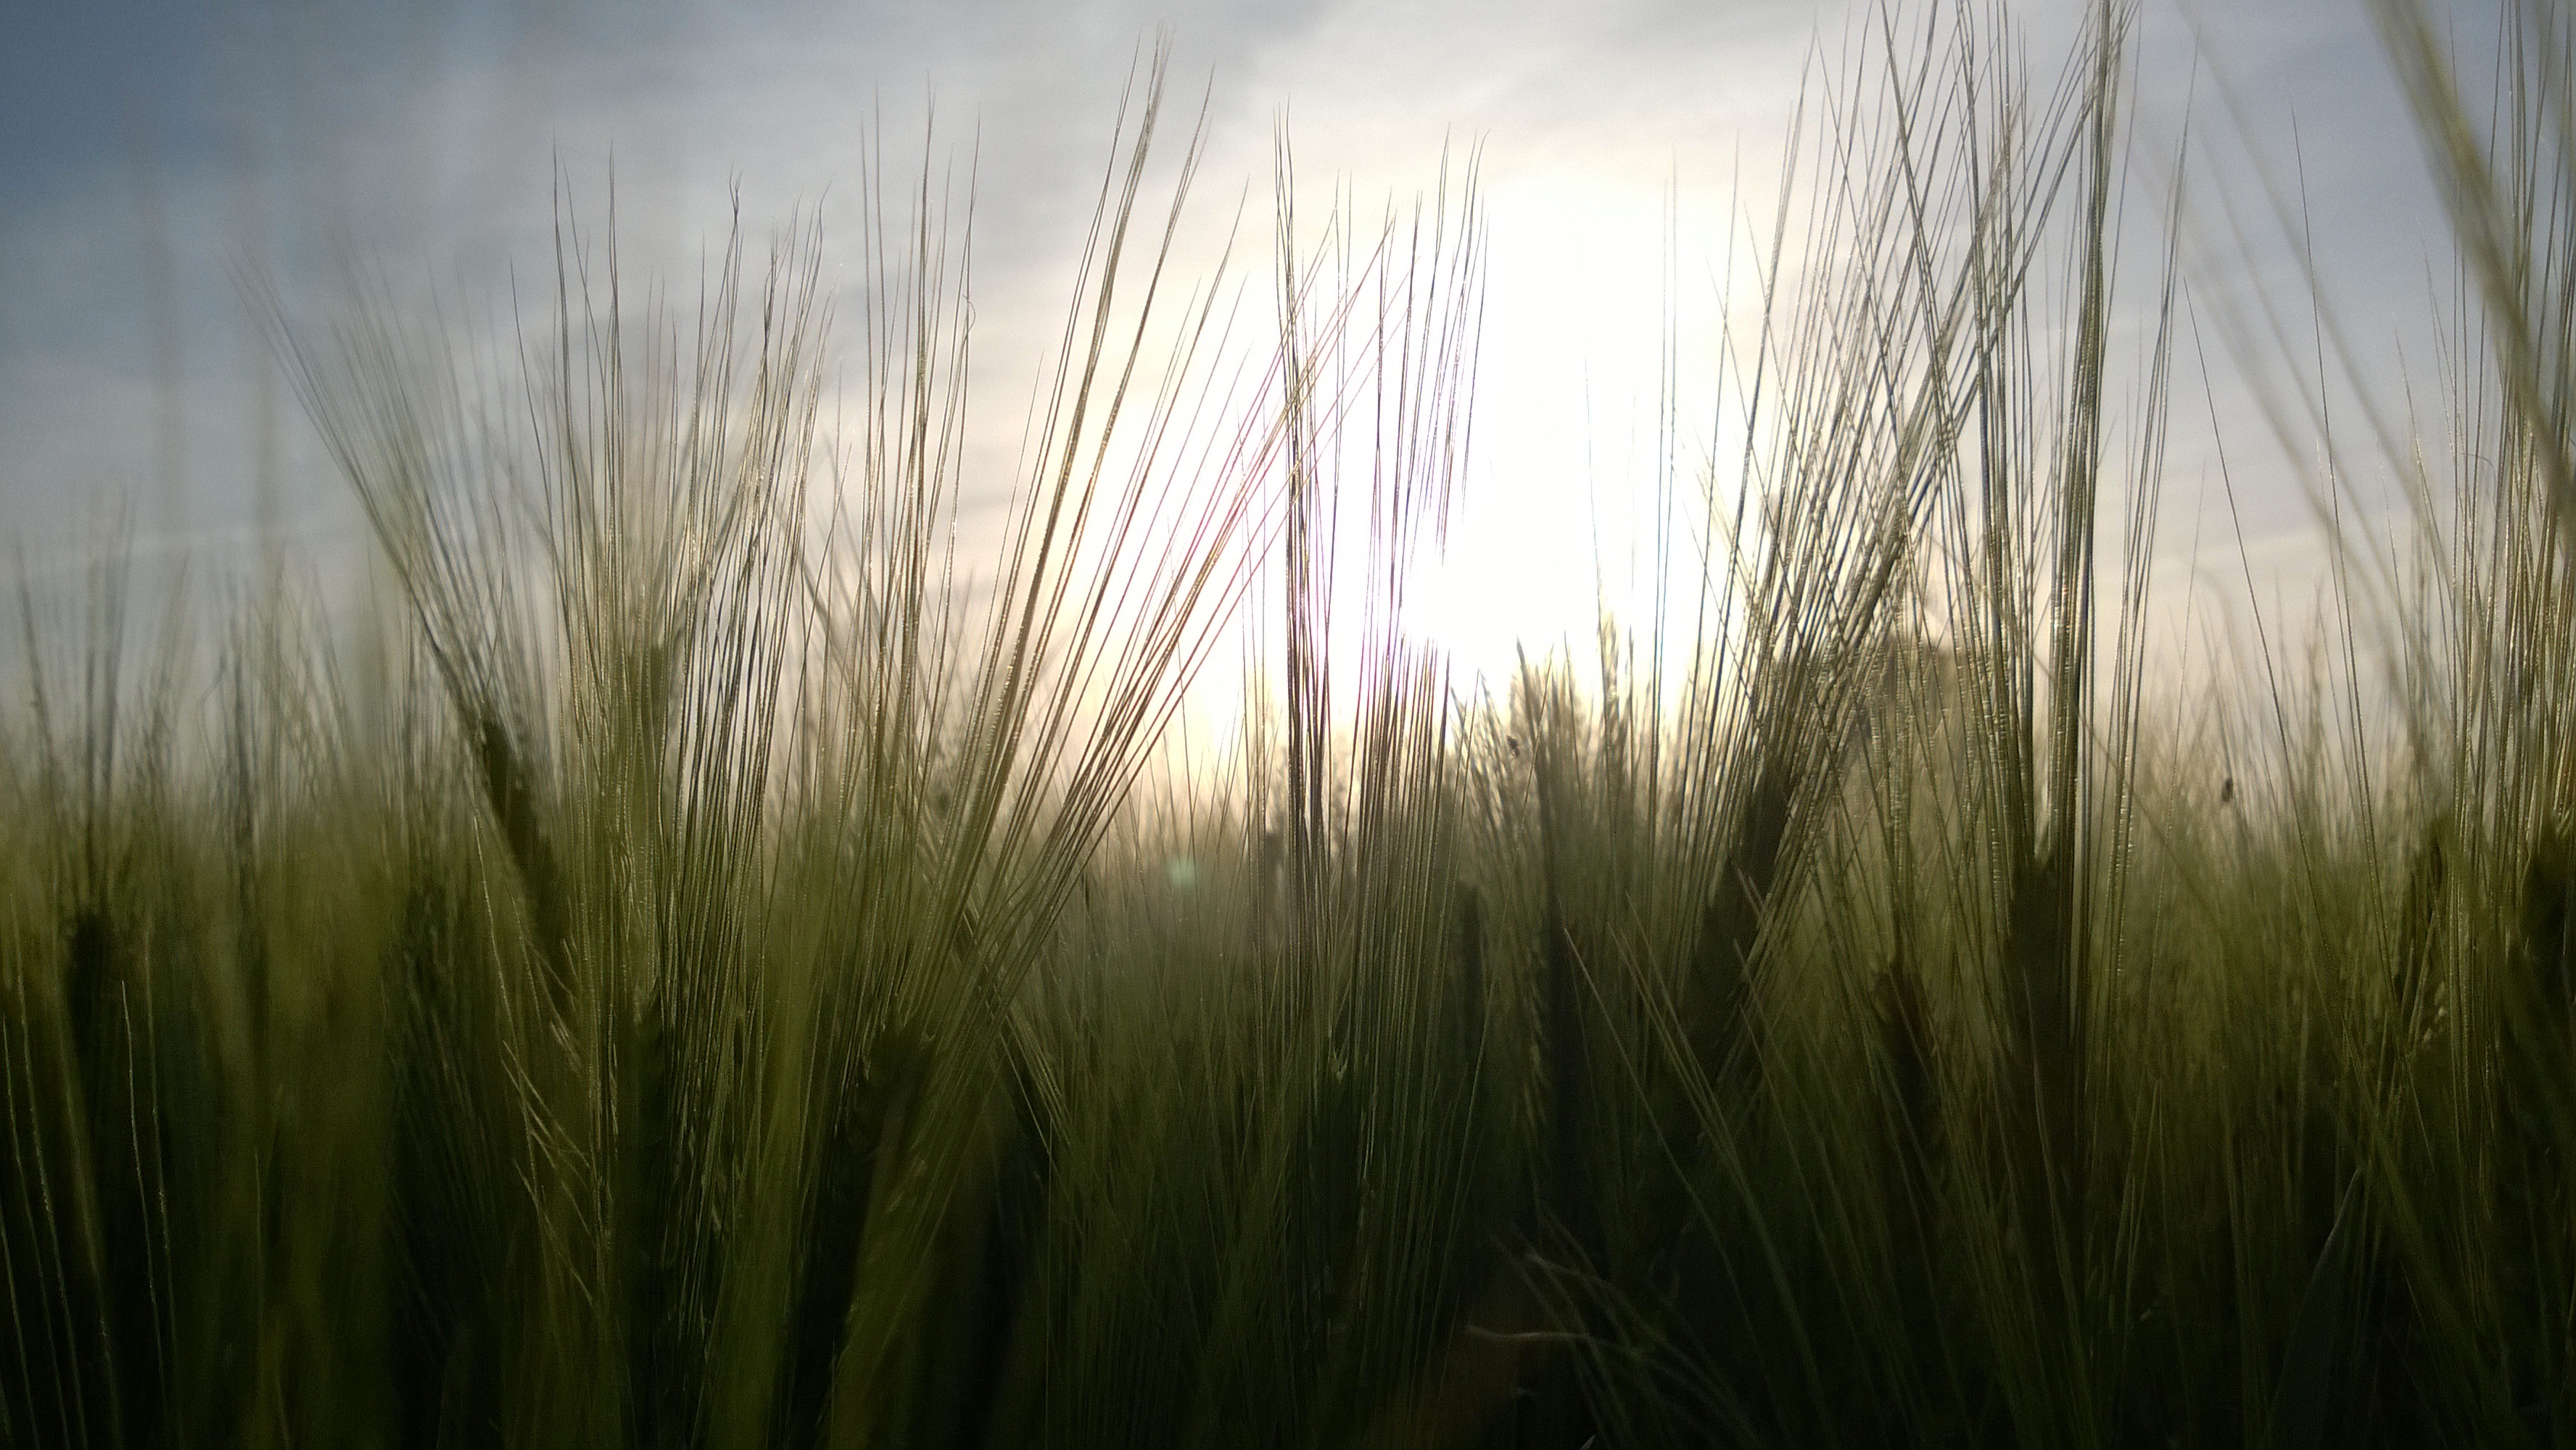
nature, grass, light, plant, field, barley, wheat, prairie, sunlight, food, green, reflection, crop, soil, agriculture, flowering plant, commodity, grass family, plant stem, land plant, phragmites, food grain